Emmanuel Macron

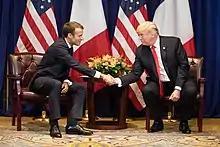
Macron shakes hands with US President Donald Trump in September 2018.

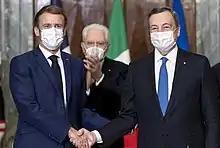
Macron and Italian Prime Minister Mario Draghi in 2021, following the signing of the Quirinal Treaty

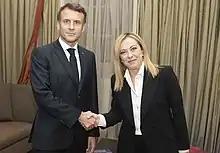
Macron with Italian Prime Minister Giorgia Meloni in October 2022

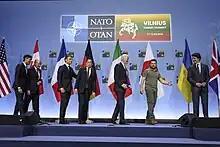
Macron at the NATO Summit in Vilnius on 12 July 2023

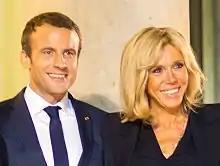
Emmanuel Macron and his wife Brigitte in 2017

Macron attended the 2017 Brussels summit on 25 May 2017, his first NATO summit as president of France. At the summit, he met US President Donald Trump for the first time. The meeting was widely publicized due to a handshake between the two of them, characterized as a "power-struggle".